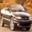
Label: automobile